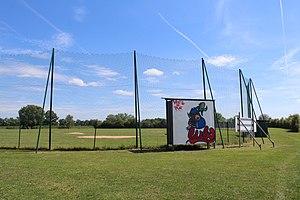
Terrain de baseball à Cruzilles-lès-Mépillat.
Cruzilles-lès-Mépillat est une commune française, située dans le département de l'Ain en région Auvergne-Rhône-Alpes.
La Cubs Academy de Cruzilles-lès-Mépillat est un club de baseball-softball fondé en 2004 à Mâcon. Possédant le nom de Two-Rocks à ses débuts en référence au deux roches de la région que sont la roche de Solutré et la roche de Vergisson, les joueurs évoluent aujourd'hui dans le championnat régional Auvergne-Rhône-Alpes et les matchs à domicile se jouent à Cruzilles-lès-Mépillat, situé dans le département de l'Ain.